Coronavirus spike protein

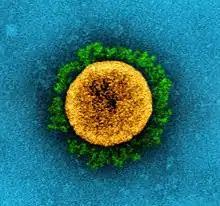
Transmission electron micrograph of a SARS-CoV-2 virion, showing the characteristic "corona" appearance with the spike proteins (green) forming prominent projections from the surface of the virion (yellow).

The gene encoding the spike protein is located toward the 3' end of the virus's positive-sense RNA genome, along with the genes for the other three structural proteins and various virus-specific accessory proteins. Protein trafficking of spike proteins appears to depend on the coronavirus subgroup: when expressed in isolation without other viral proteins, spike proteins from betacoronaviruses are able to reach the cell surface, while those from alphacoronaviruses and gammacoronaviruses are retained intracellularly. In the presence of the M protein, spike protein trafficking is altered and instead is retained at the ERGIC, the site at which viral assembly occurs. In SARS-CoV-2, both the M and the E protein modulate spike protein trafficking through different mechanisms.